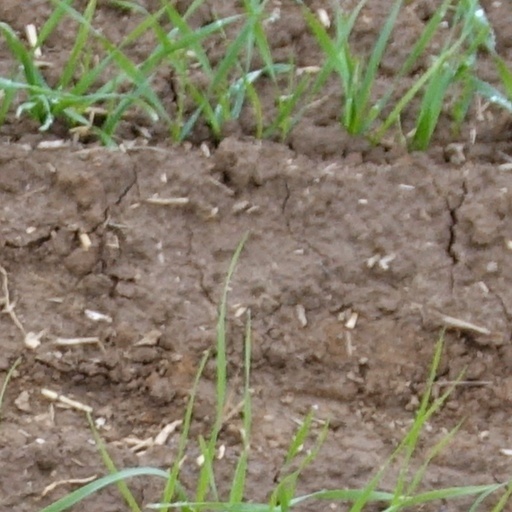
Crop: wheat